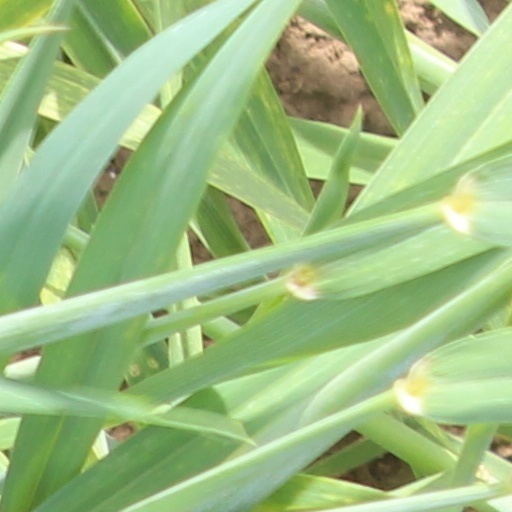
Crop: wheat